Chen Guangyuan

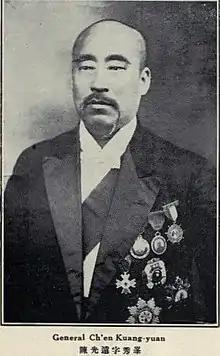
Portrait of Chen Guangyuan

Chen Guangyuan (1873–1939), sobriquet Xiufeng (秀峰), was a Zhili clique warlord and military governor of Jiangxi from August 6, 1917, to June 15, 1922.